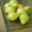
Label: pear